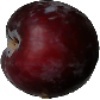
Label: Plum 1